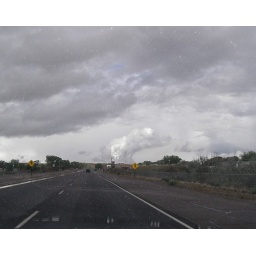
The arching cloud over the road is the pollution from a coal burning electric plant.